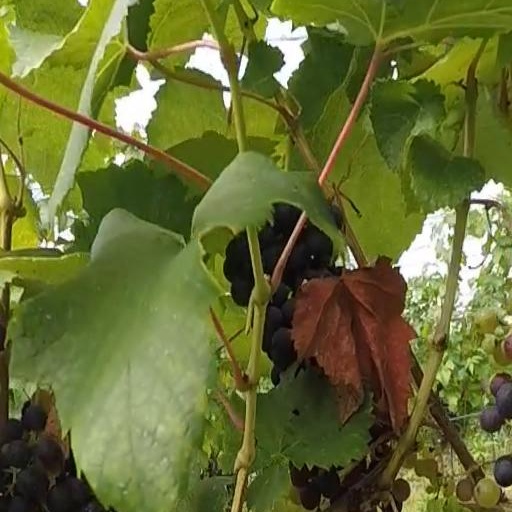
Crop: grape